Healer (TV series)

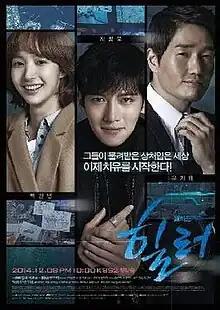
Promotional poster

Healer is a 2014–2015 South Korean television series starring Ji Chang-wook, Park Min-young, and Yoo Ji-tae. It aired on KBS2 from December 8, 2014 to February 10, 2015 on Mondays and Tuesdays at 22:00 (KST) for 20 episodes.